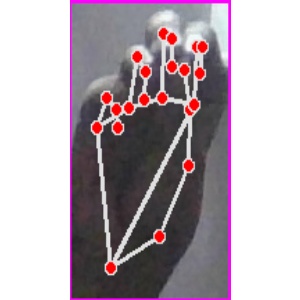
अक्षर: ङ